Bullets Don't Argue

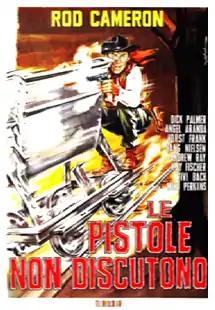

Bullets Don't Argue (Italian title: "Le pistole non discutono", also known as "Guns Don't Talk" and "Pistols Don't Argue") is a 1964 Italian Spaghetti Western directed by Mario Caiano. The film was produced by Jolly Film, back to back with Sergio Leone's "A Fistful of Dollars", but with a more extensive budget and anticipating greater success than Leone's film, especially since at the time leading actor Rod Cameron was better known than Clint Eastwood.